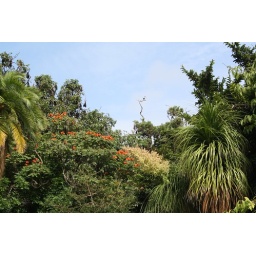
An ibis, fruit bats and a flame tree in Sydney Botanical Gardens